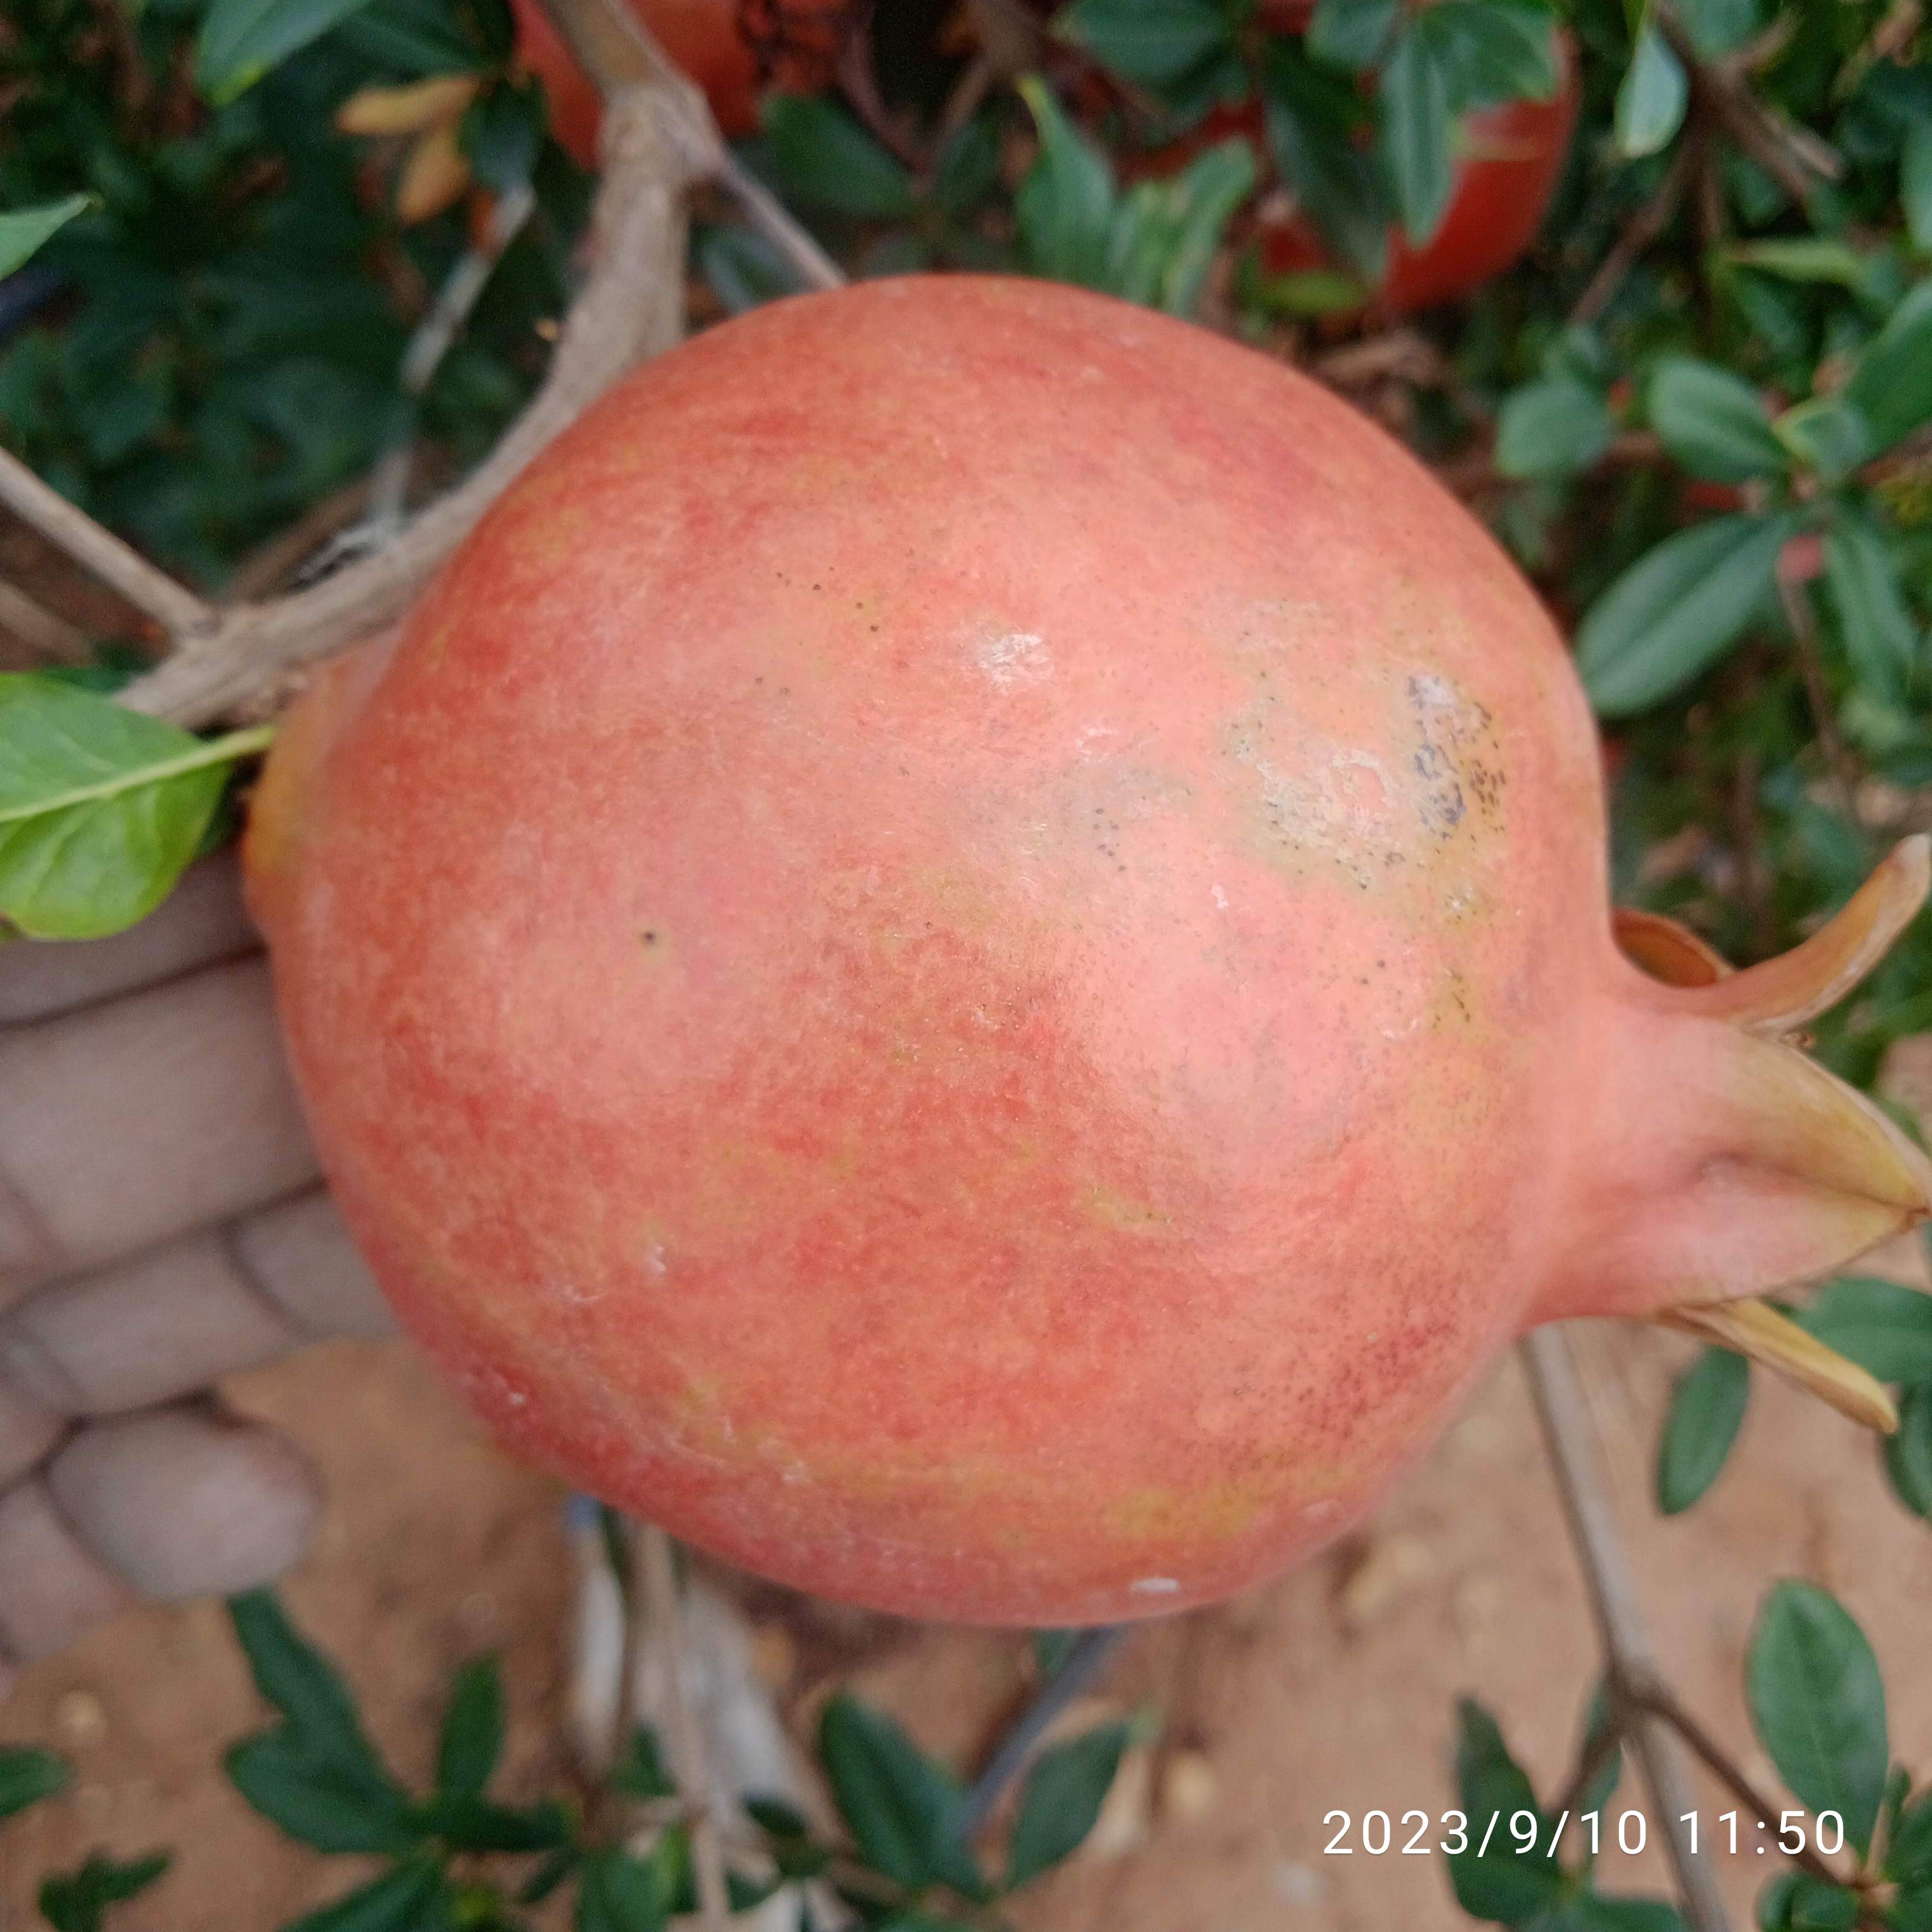
Label: Healthy